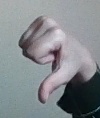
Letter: waw